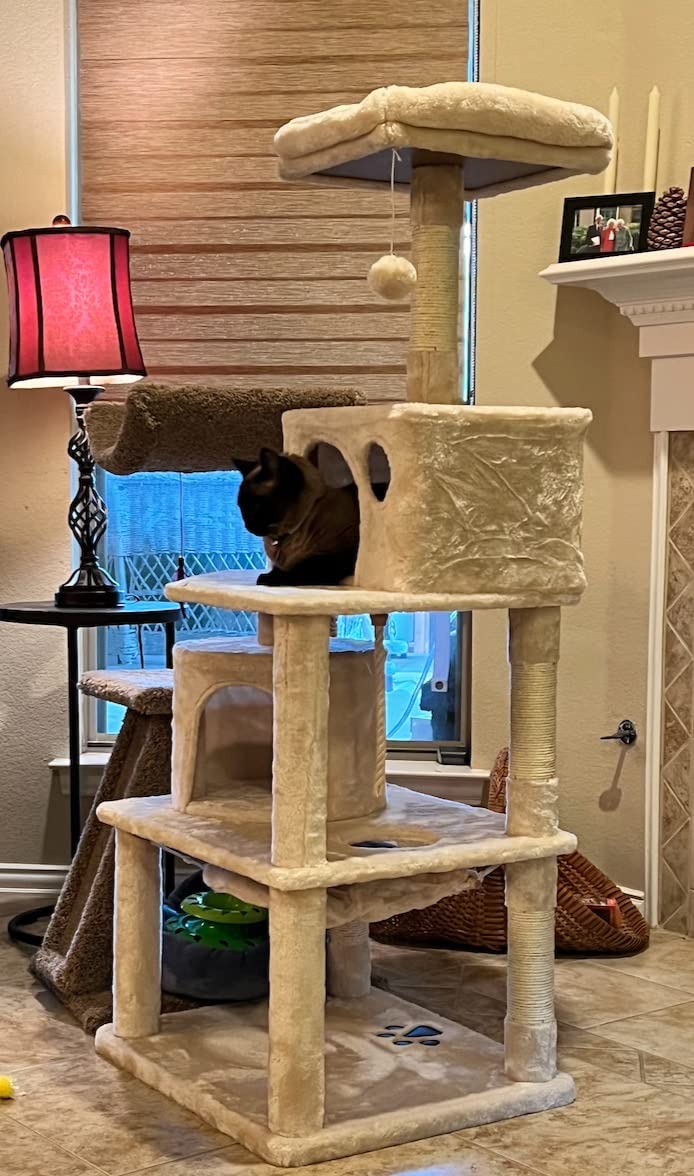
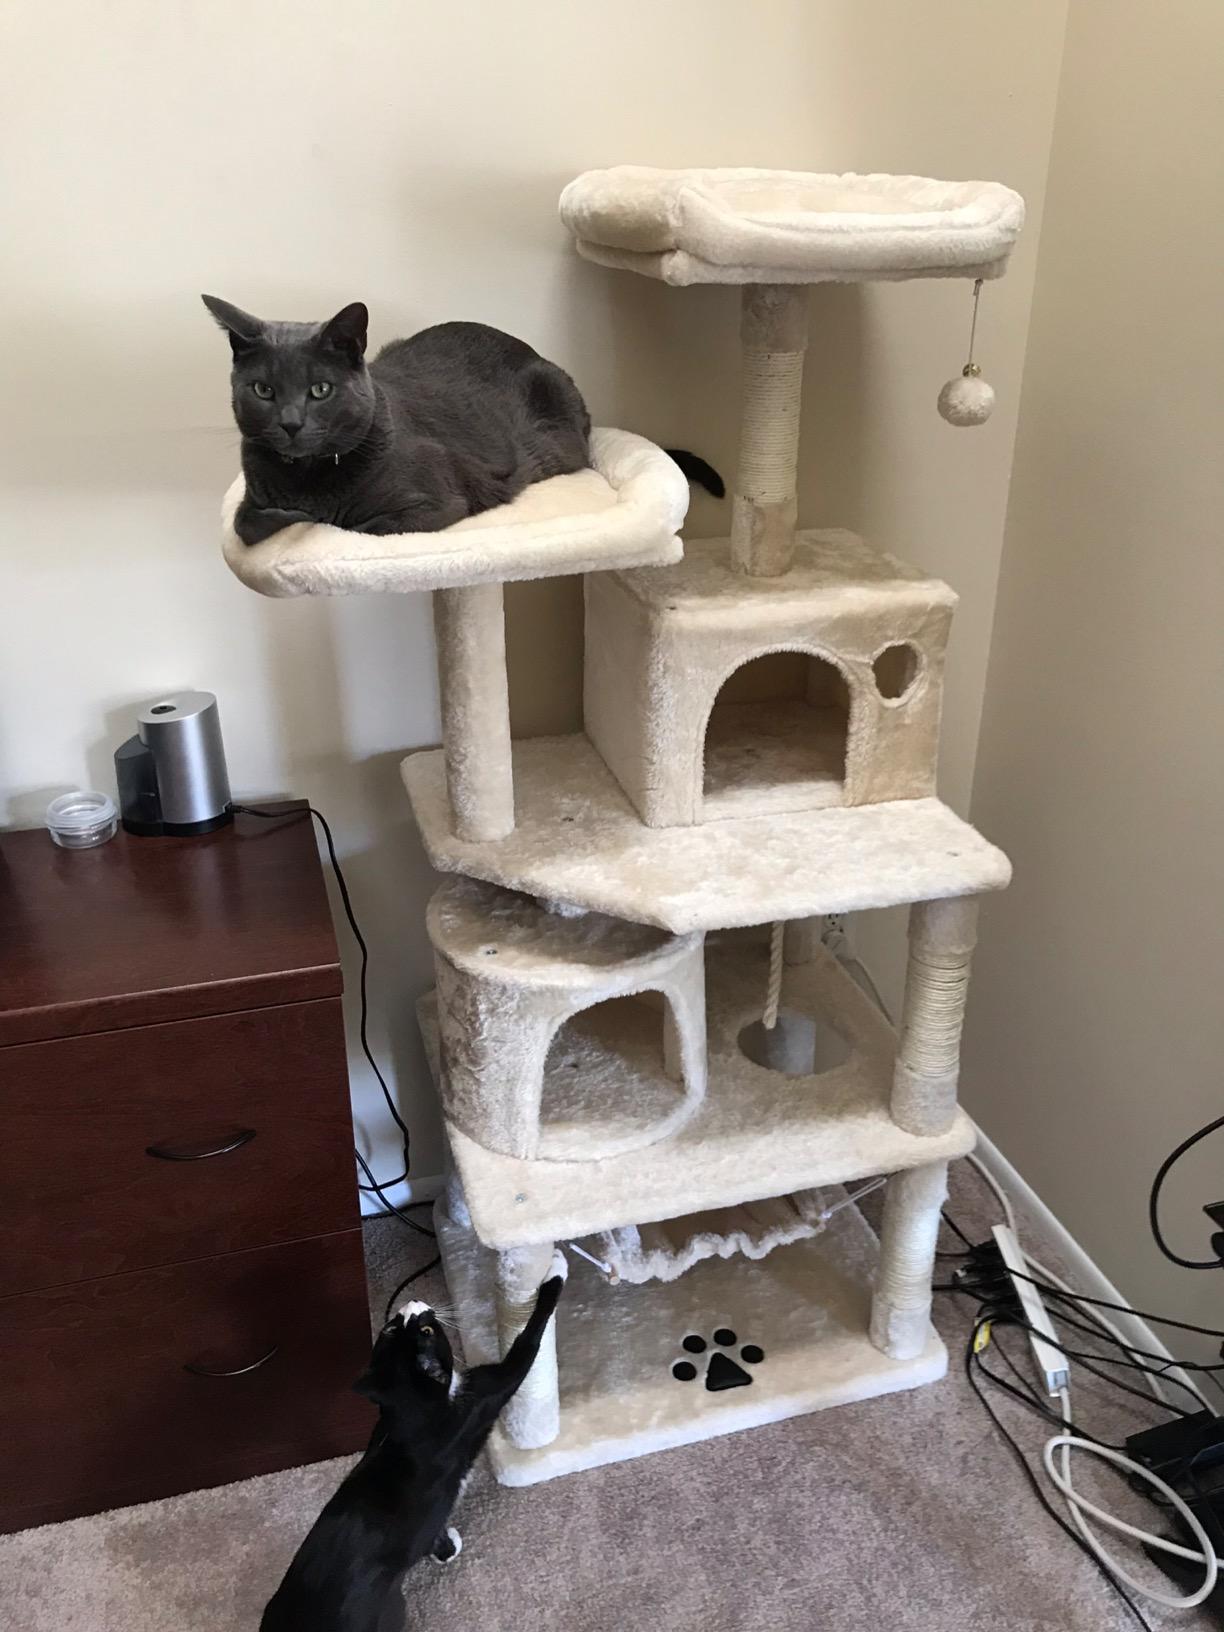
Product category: items_cat tree
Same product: yes